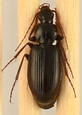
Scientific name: Calathus advena
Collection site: Rocky Mountains NEON (RMNP), plot RMNP_012